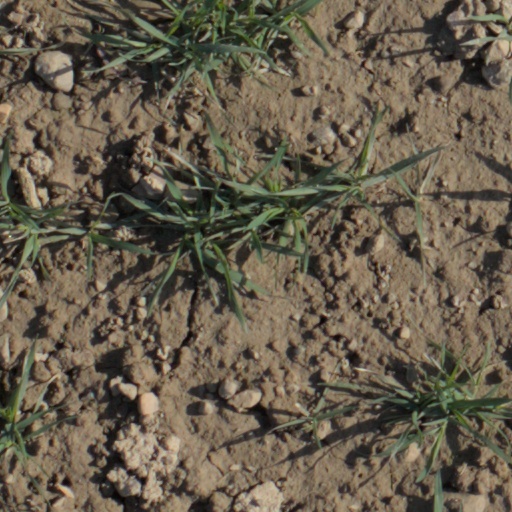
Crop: wheat